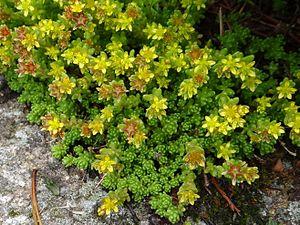
L'Orpin des Alpes est une espèce de plantes vivaces de la famille des Crassulacées.